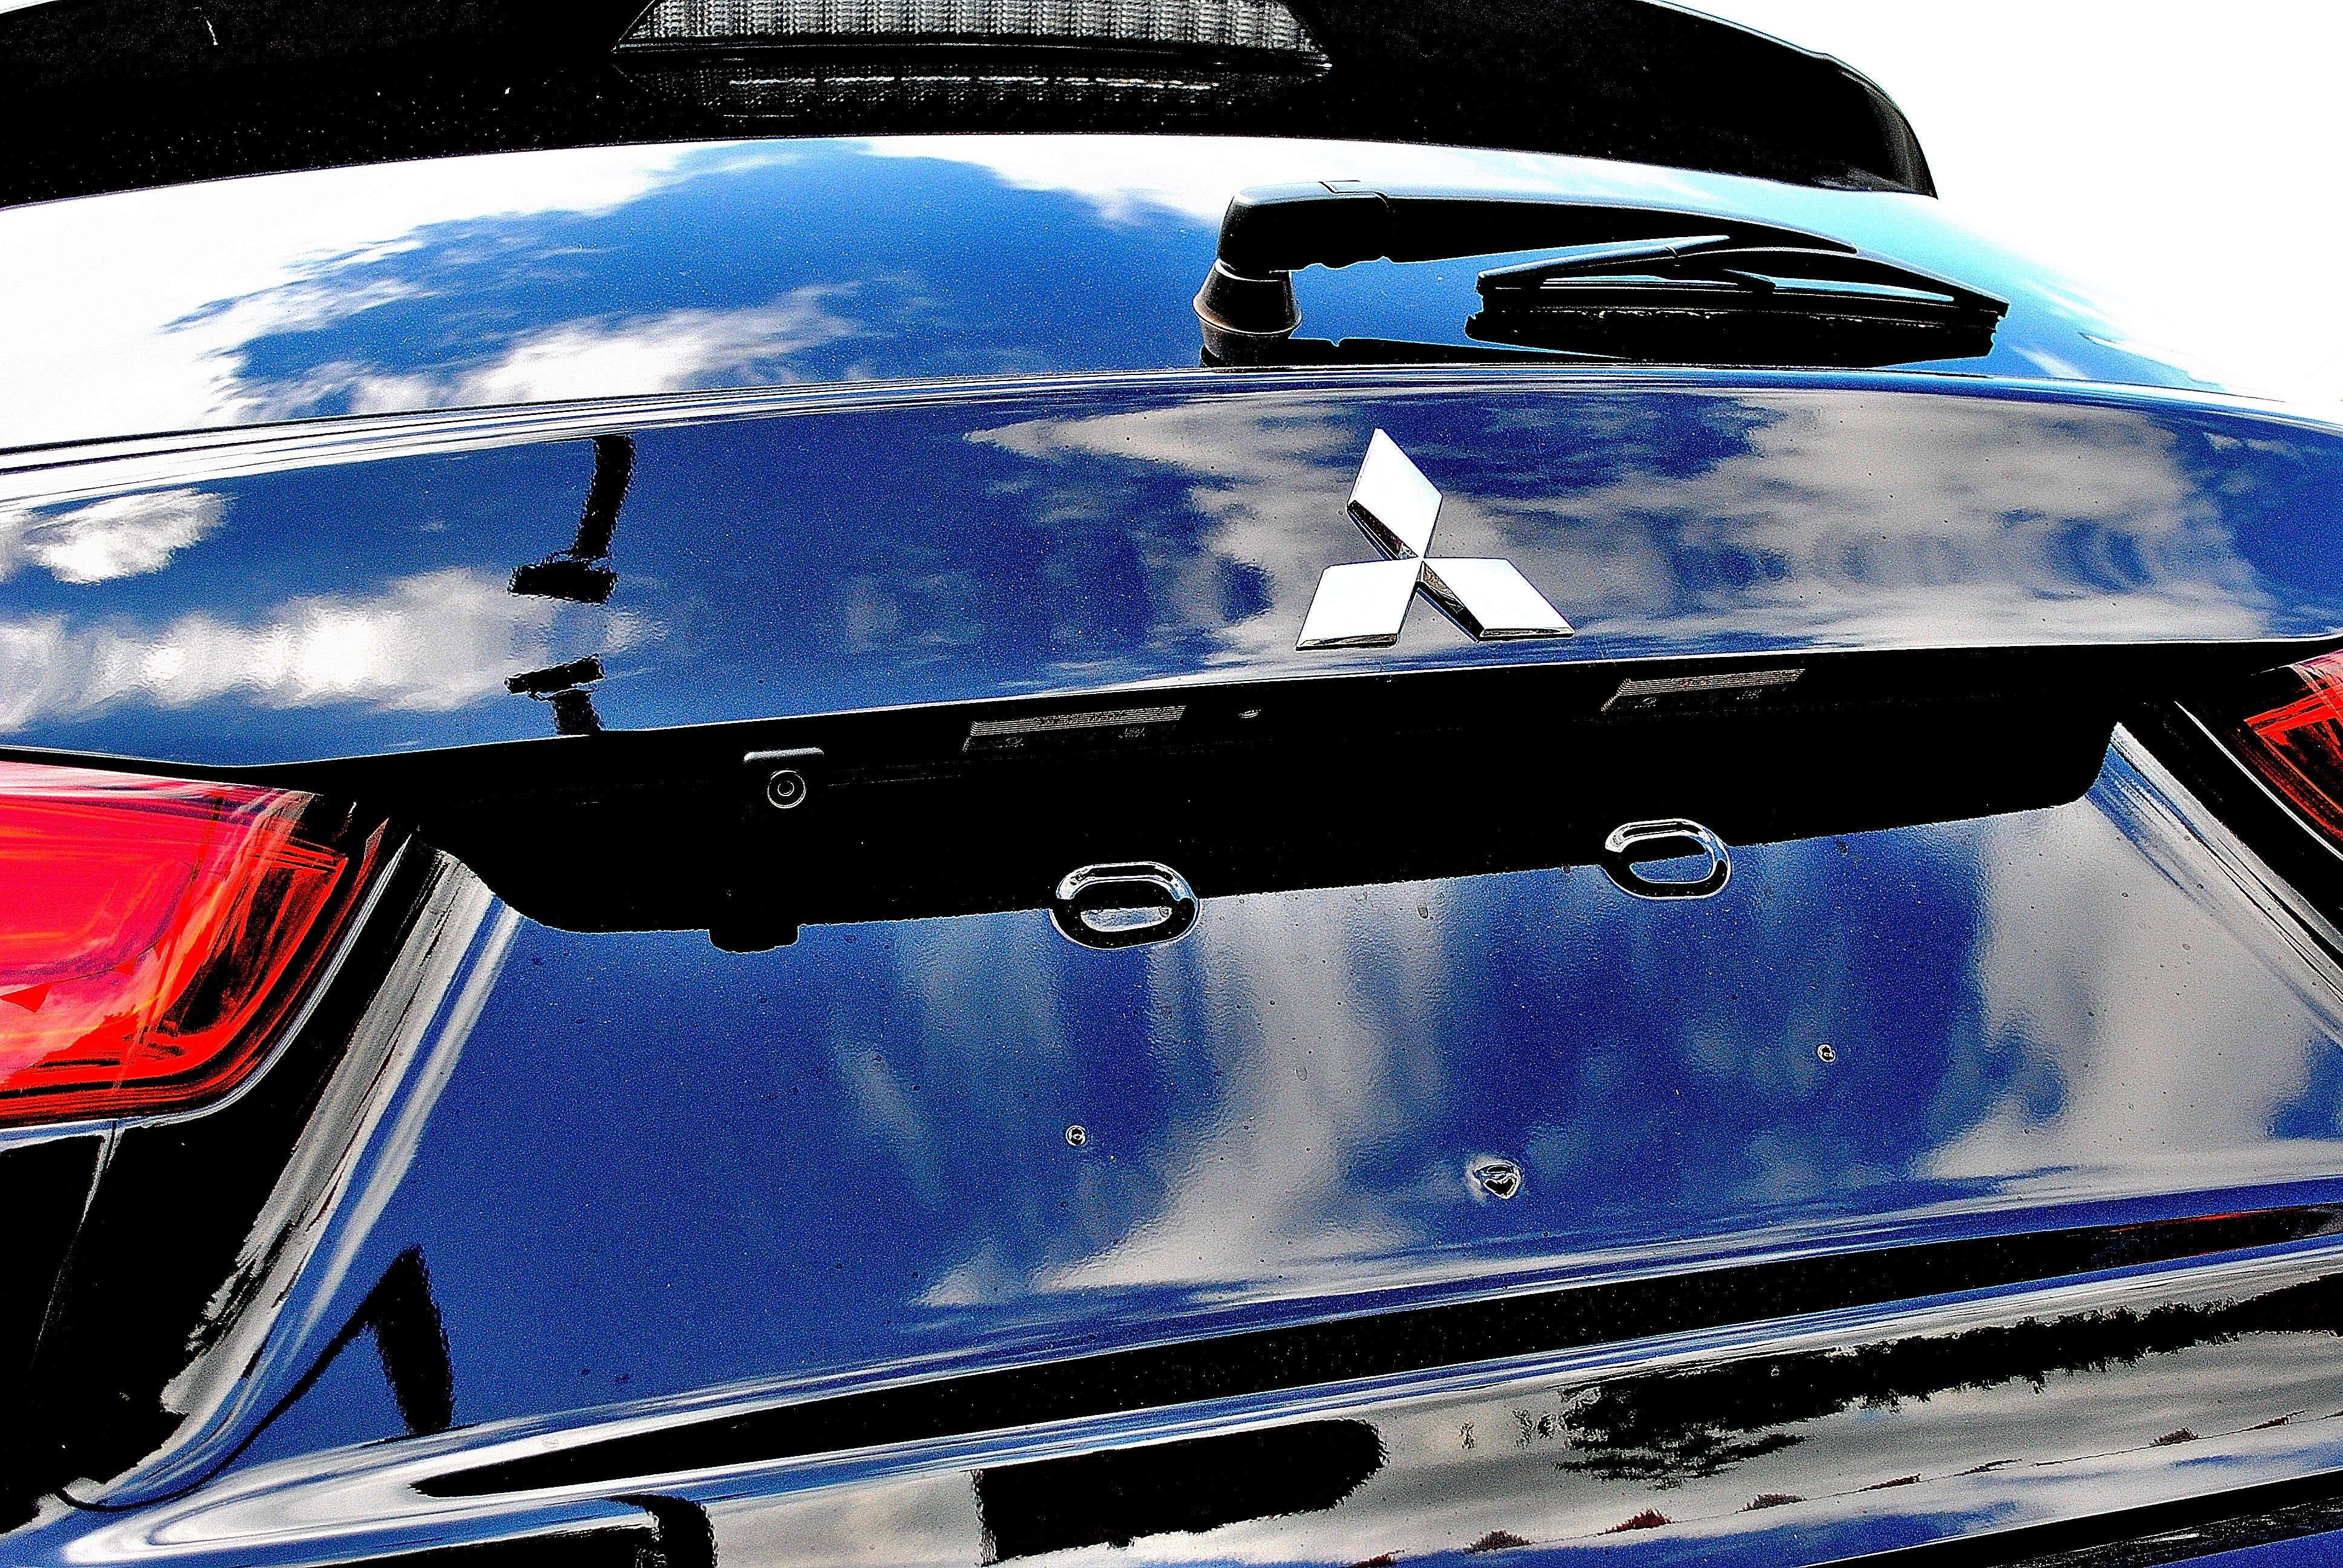
car, wheel, window, glass, vehicle, windshield, auto, sports car, motor vehicle, bumper, supercar, rear, taillights, mitsubishi, auto show, land vehicle, automobile make, automotive exterior, automotive design, luxury vehicle, performance car